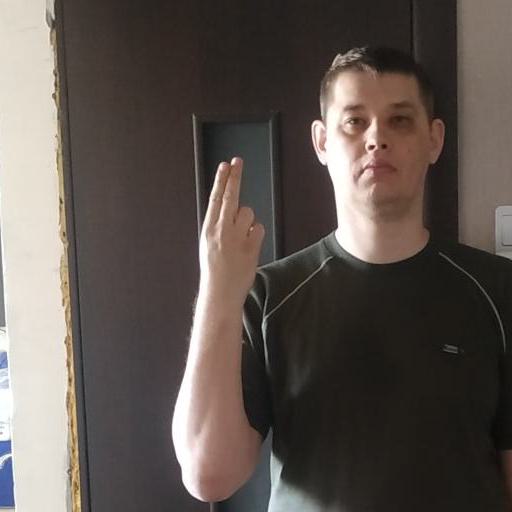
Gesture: two_up_inverted